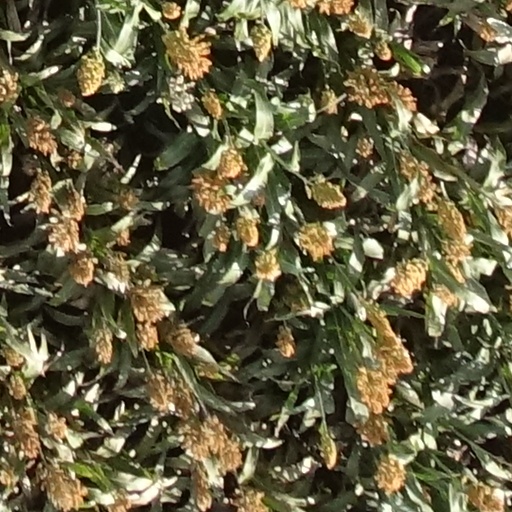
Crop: sorghum